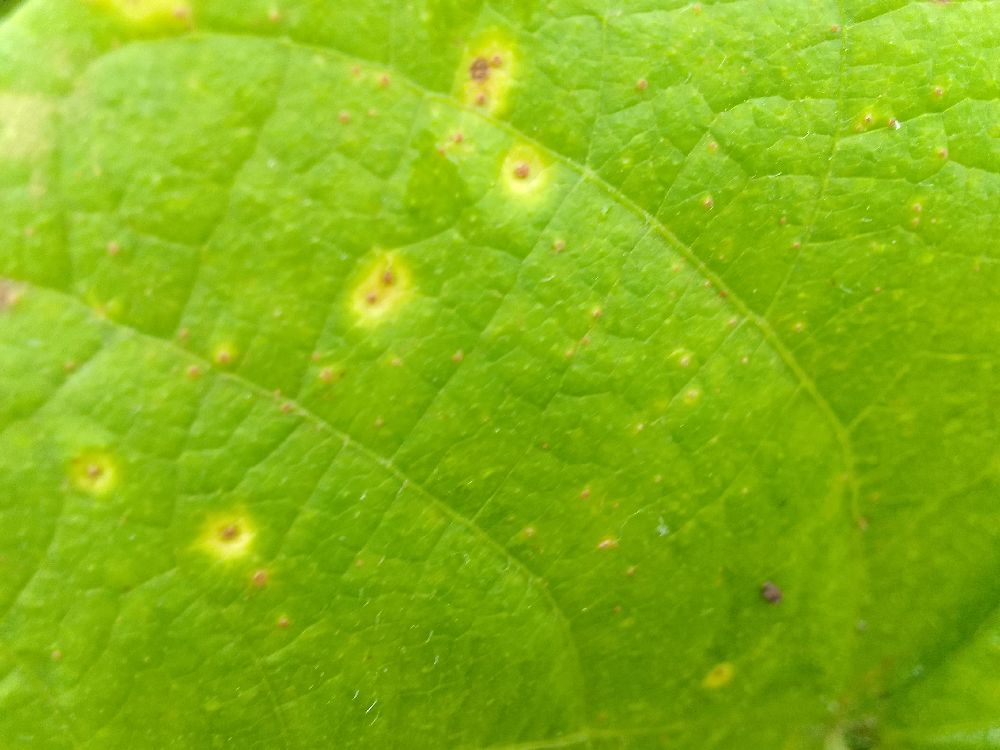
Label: rust